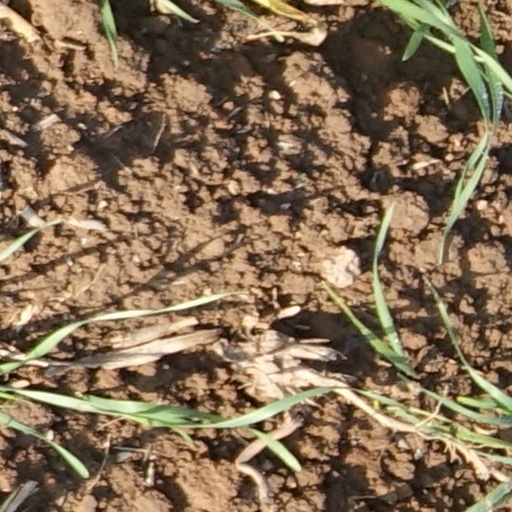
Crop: wheat